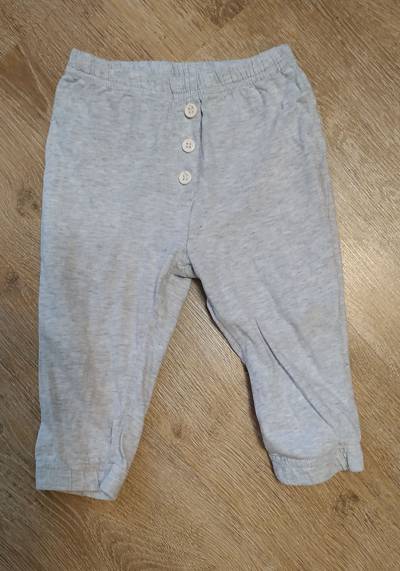
Waste category: clothes